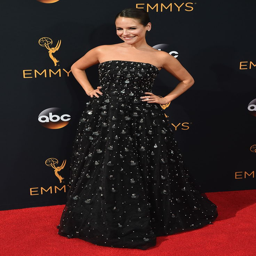
wore an one - of a kind gown from the fall collection .